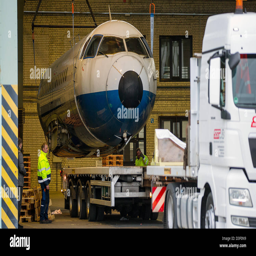
workers load the jet airplane on a truck in hangar